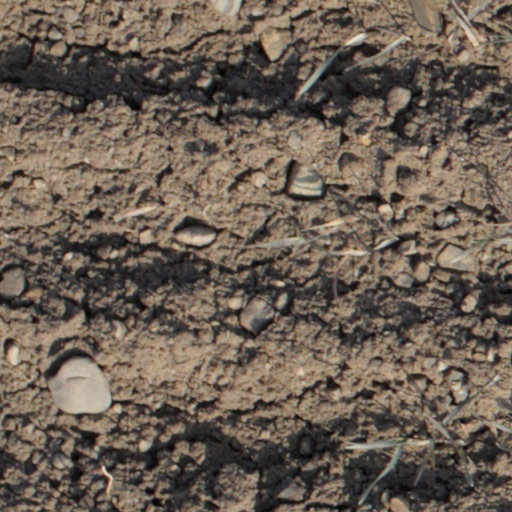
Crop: wheat